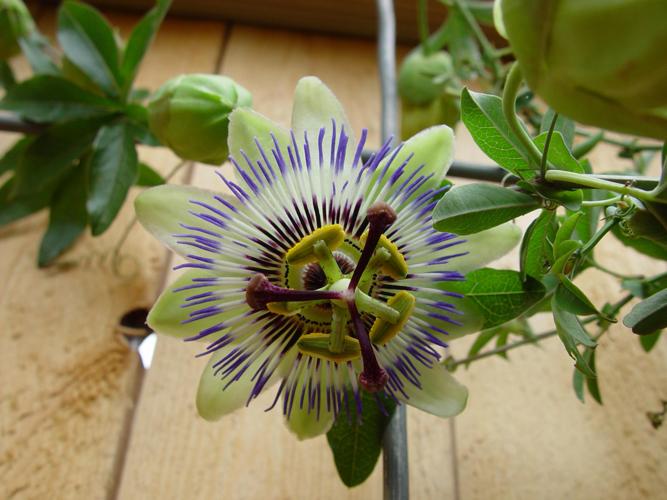
Label: passion flower